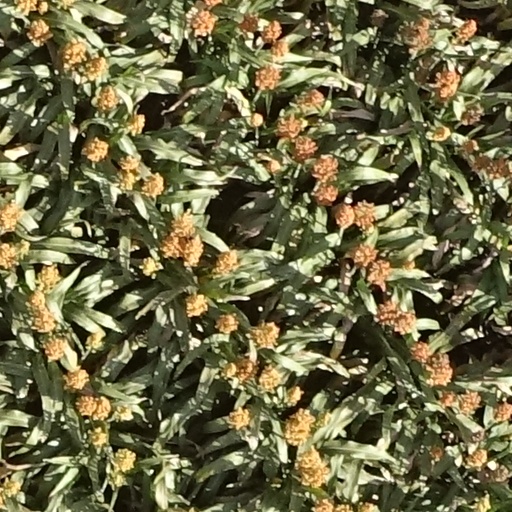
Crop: sorghum